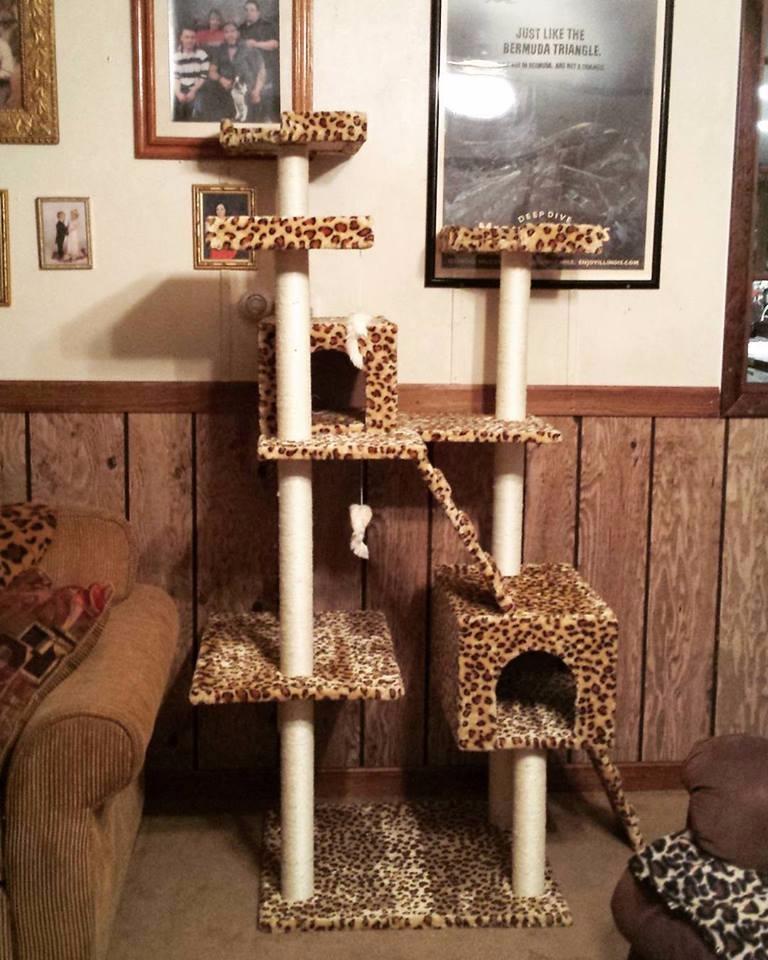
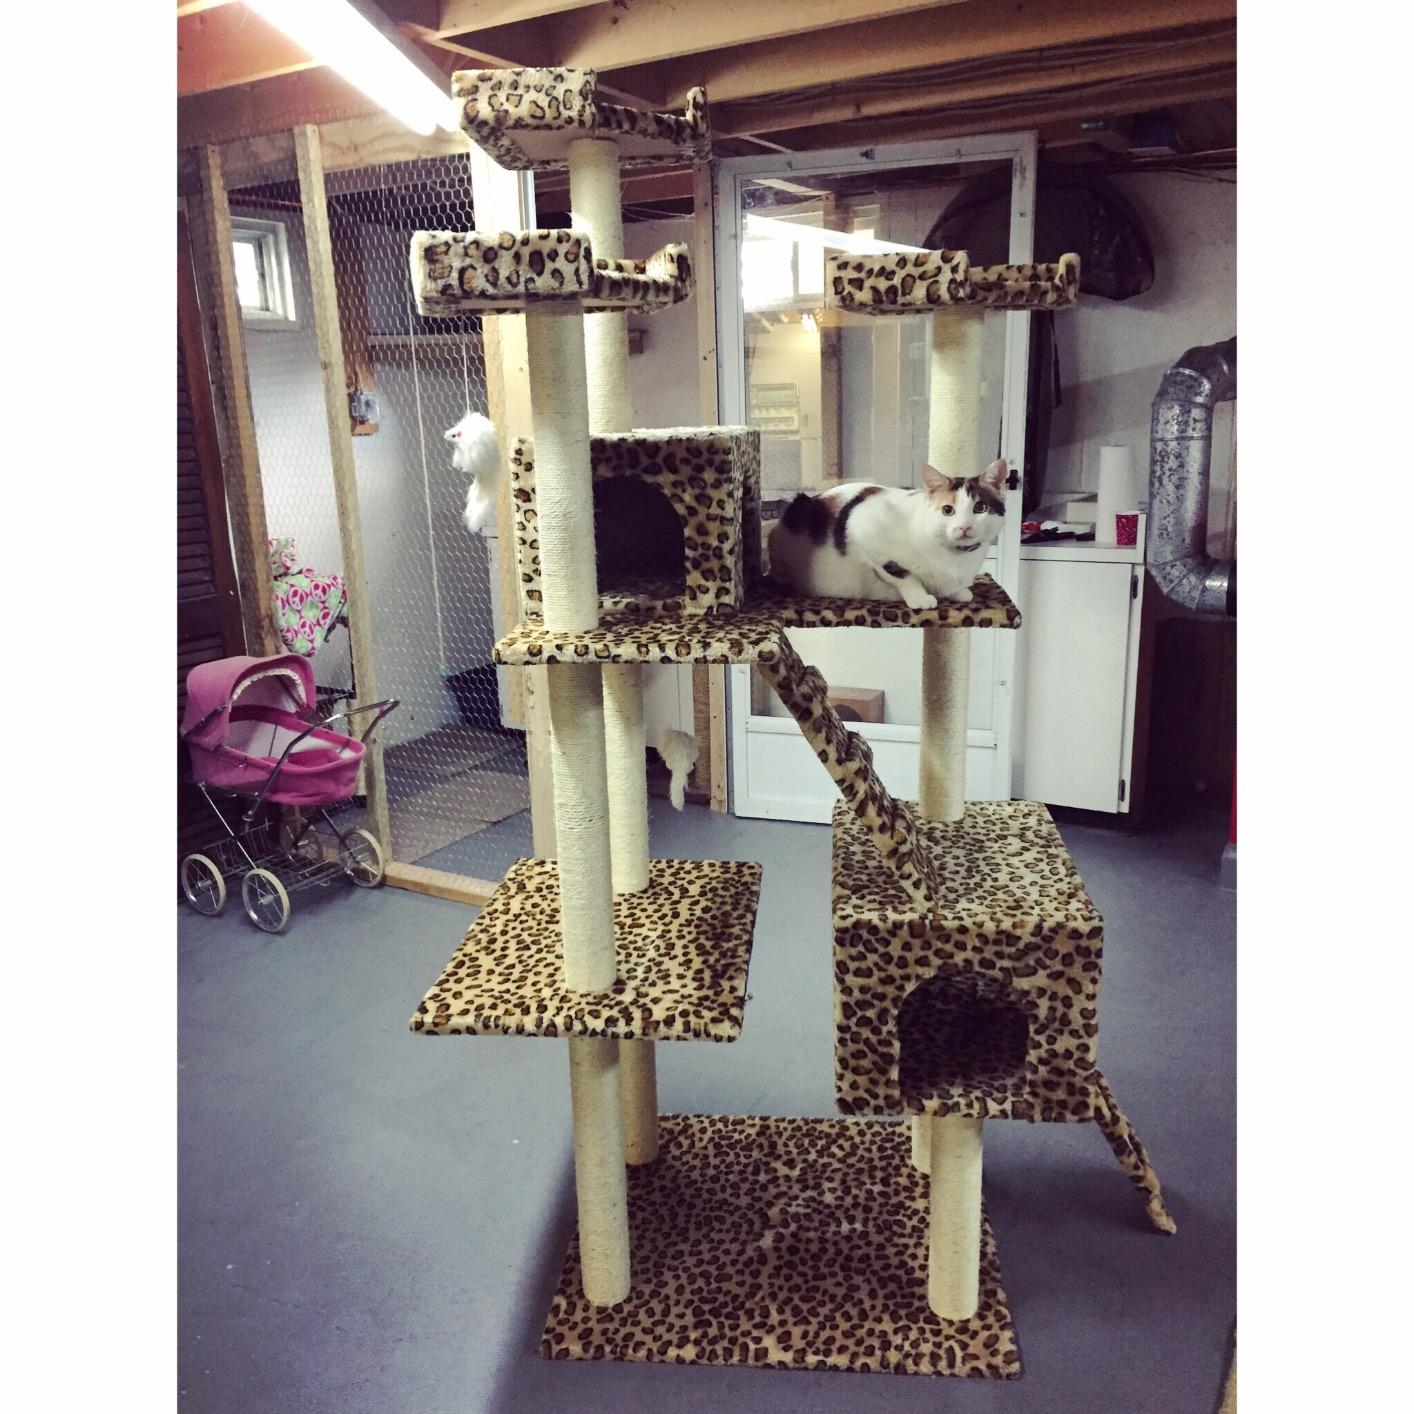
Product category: items_cat tree
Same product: yes